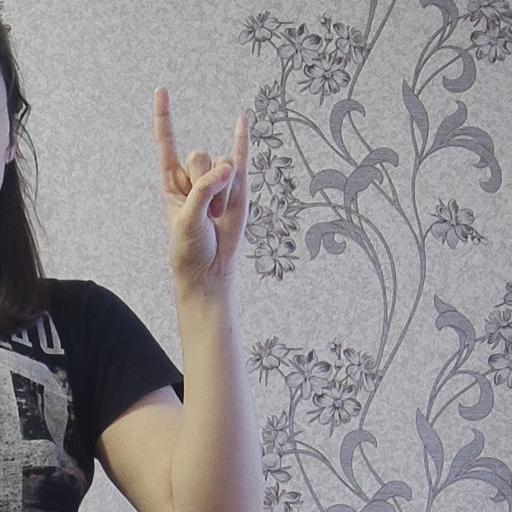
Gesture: rock